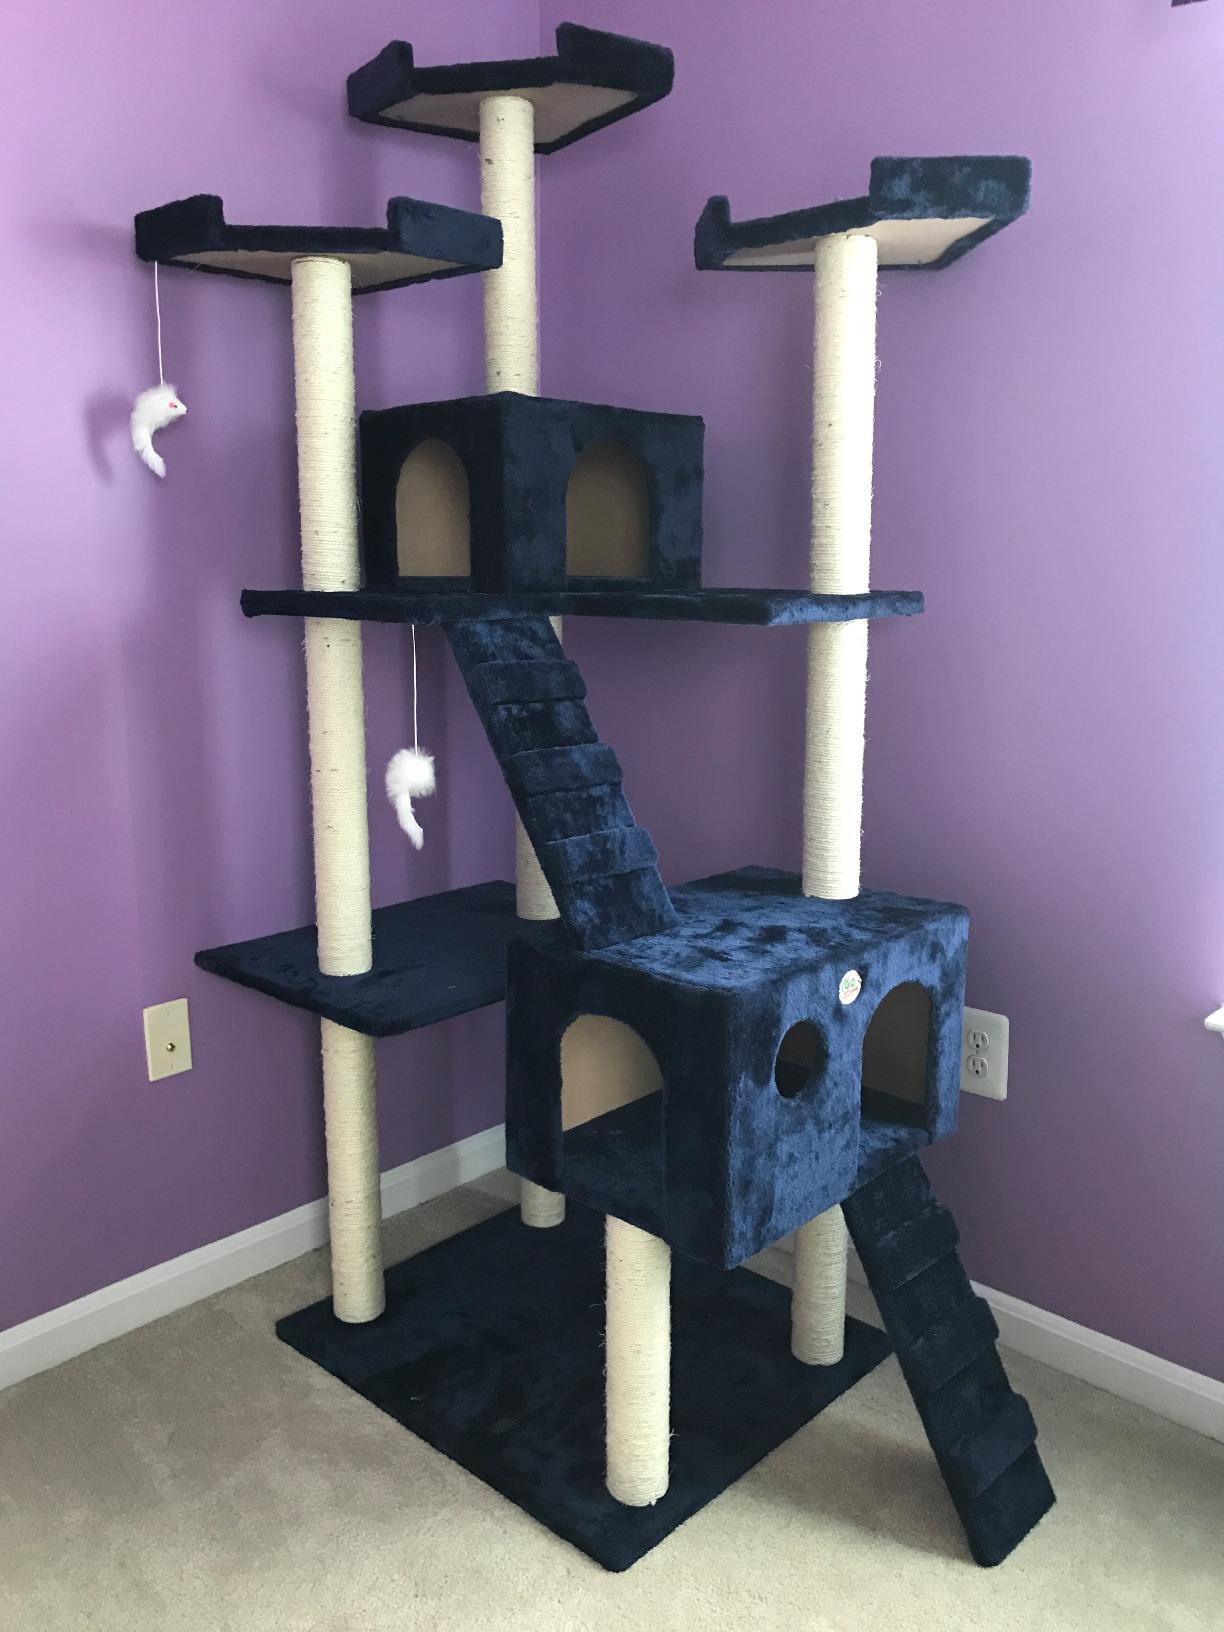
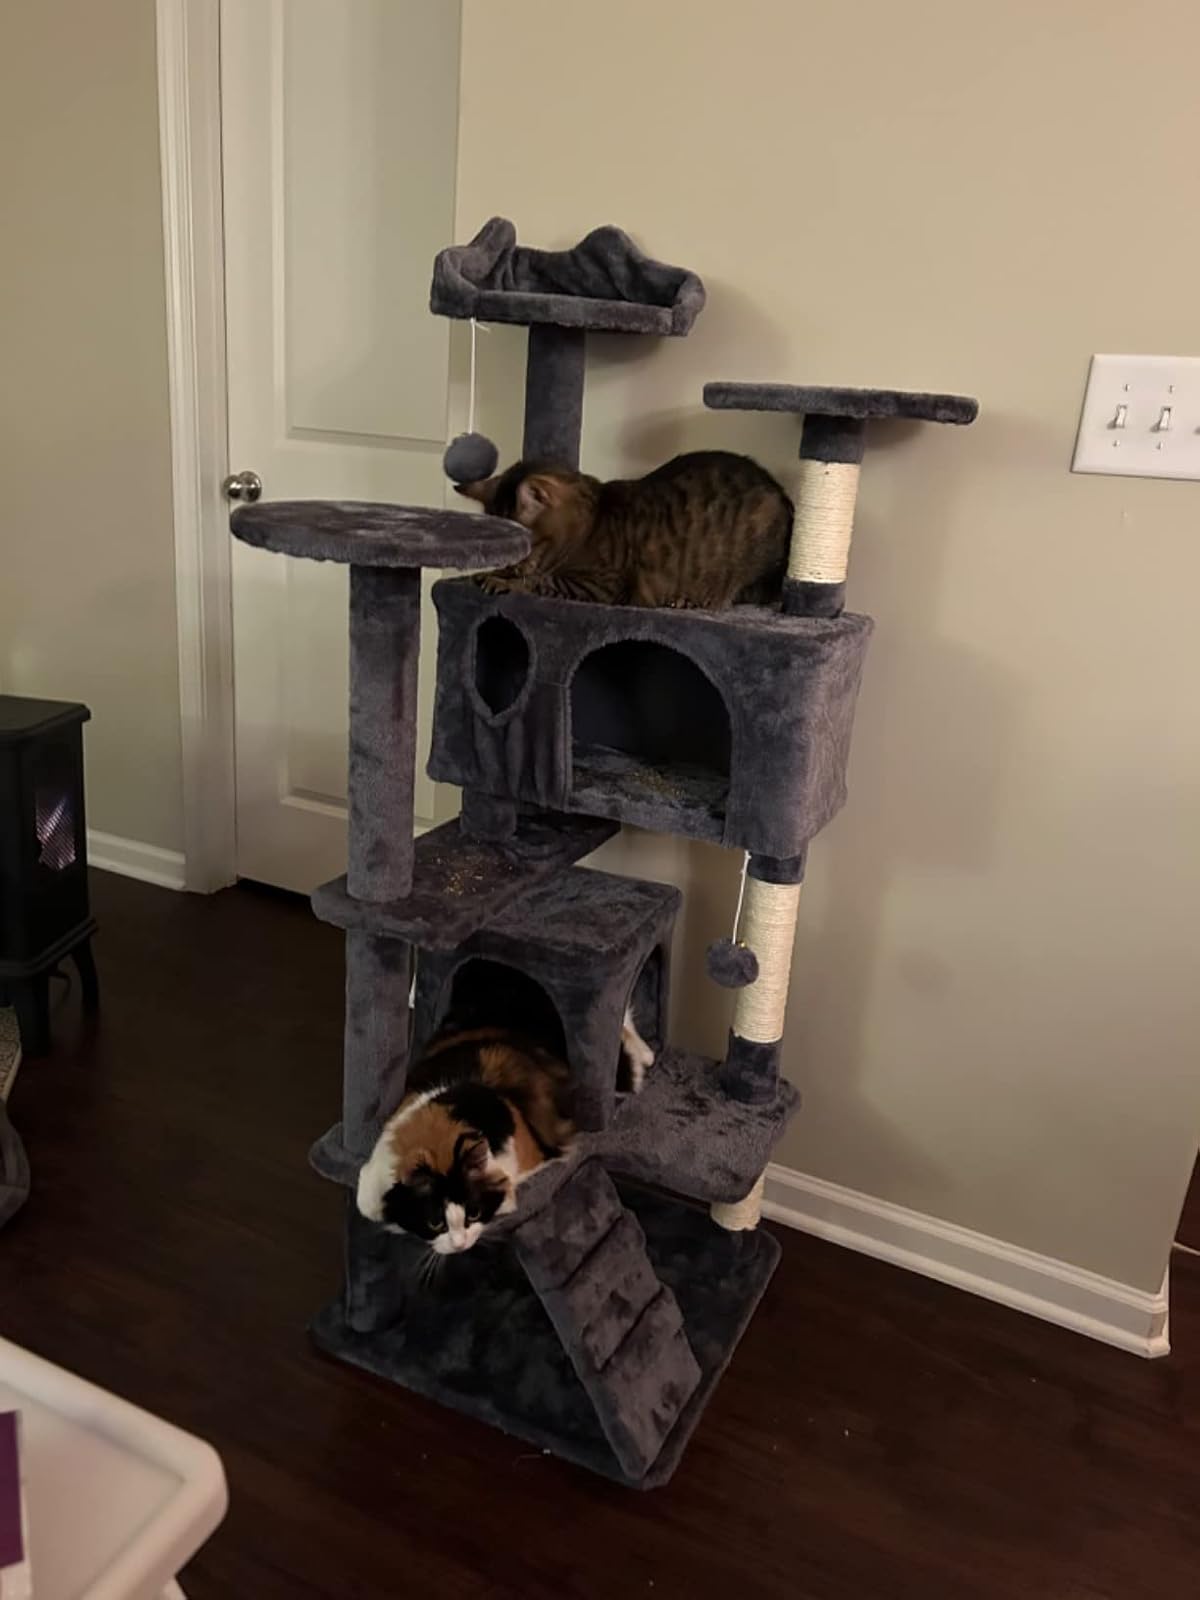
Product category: items_cat tree
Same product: no